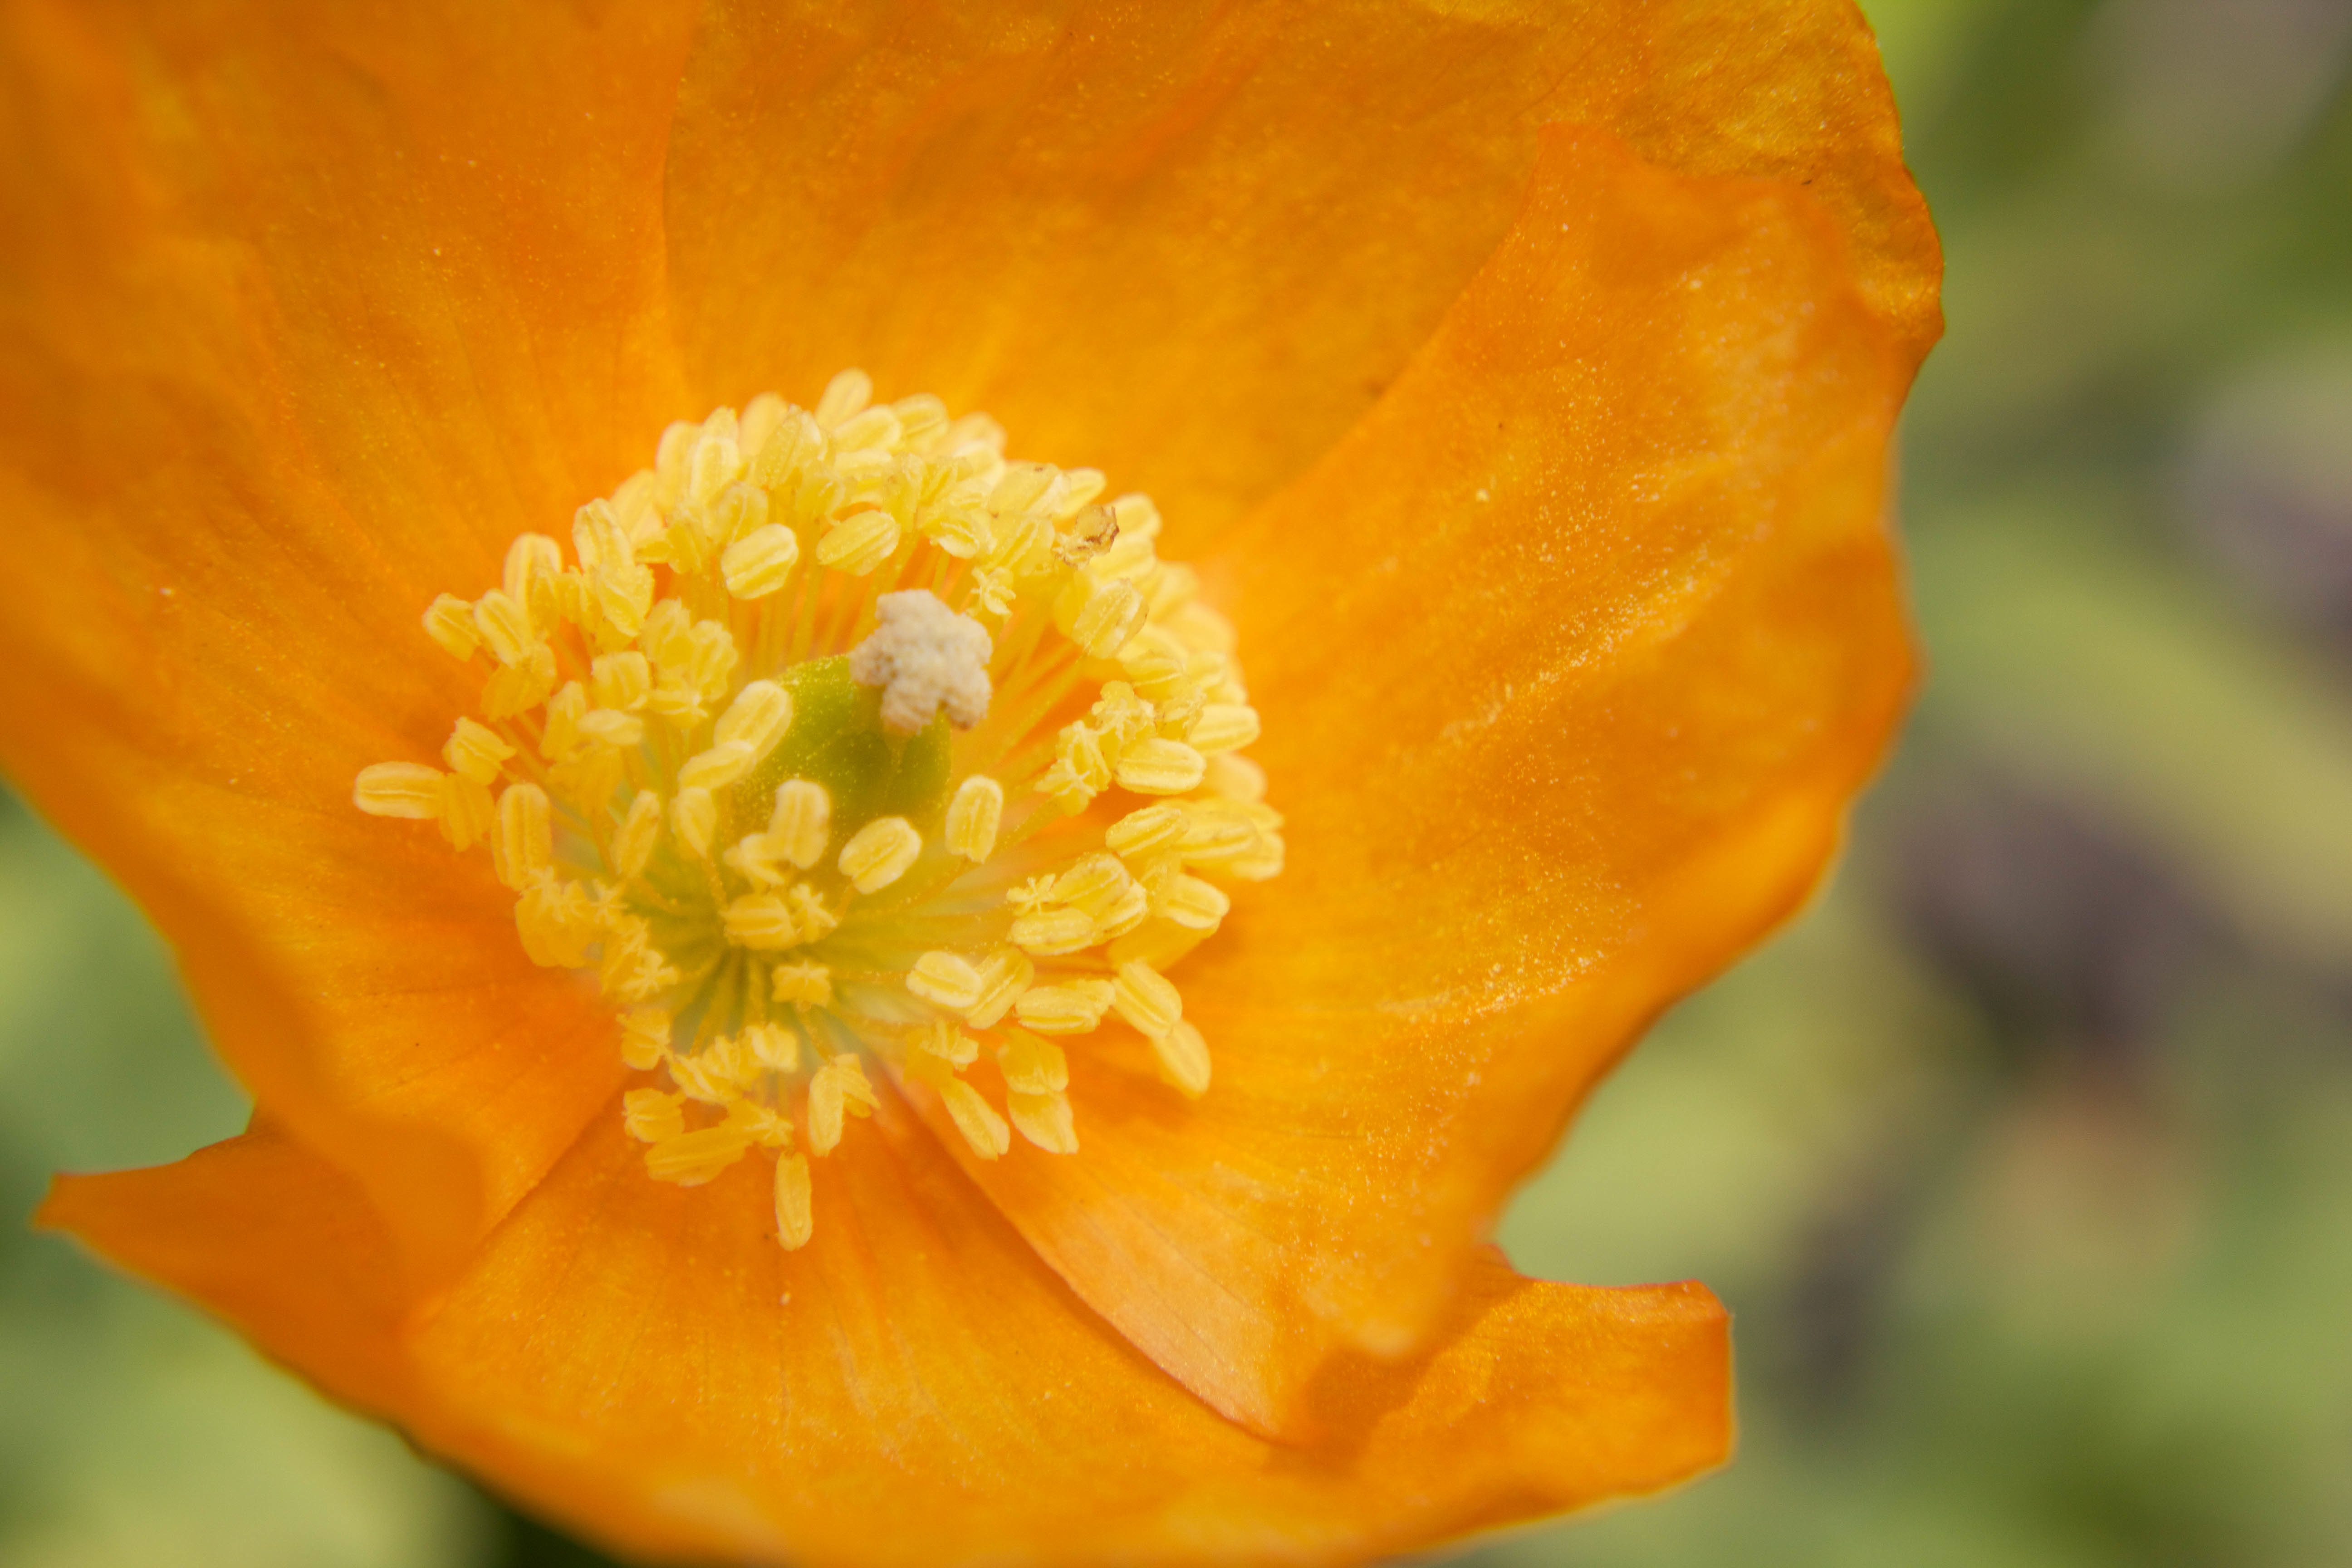
plant, flower, petal, produce, yellow, flora, close up, poppy, macro photography, flowering plant, plant stem, land plant, austrian briar